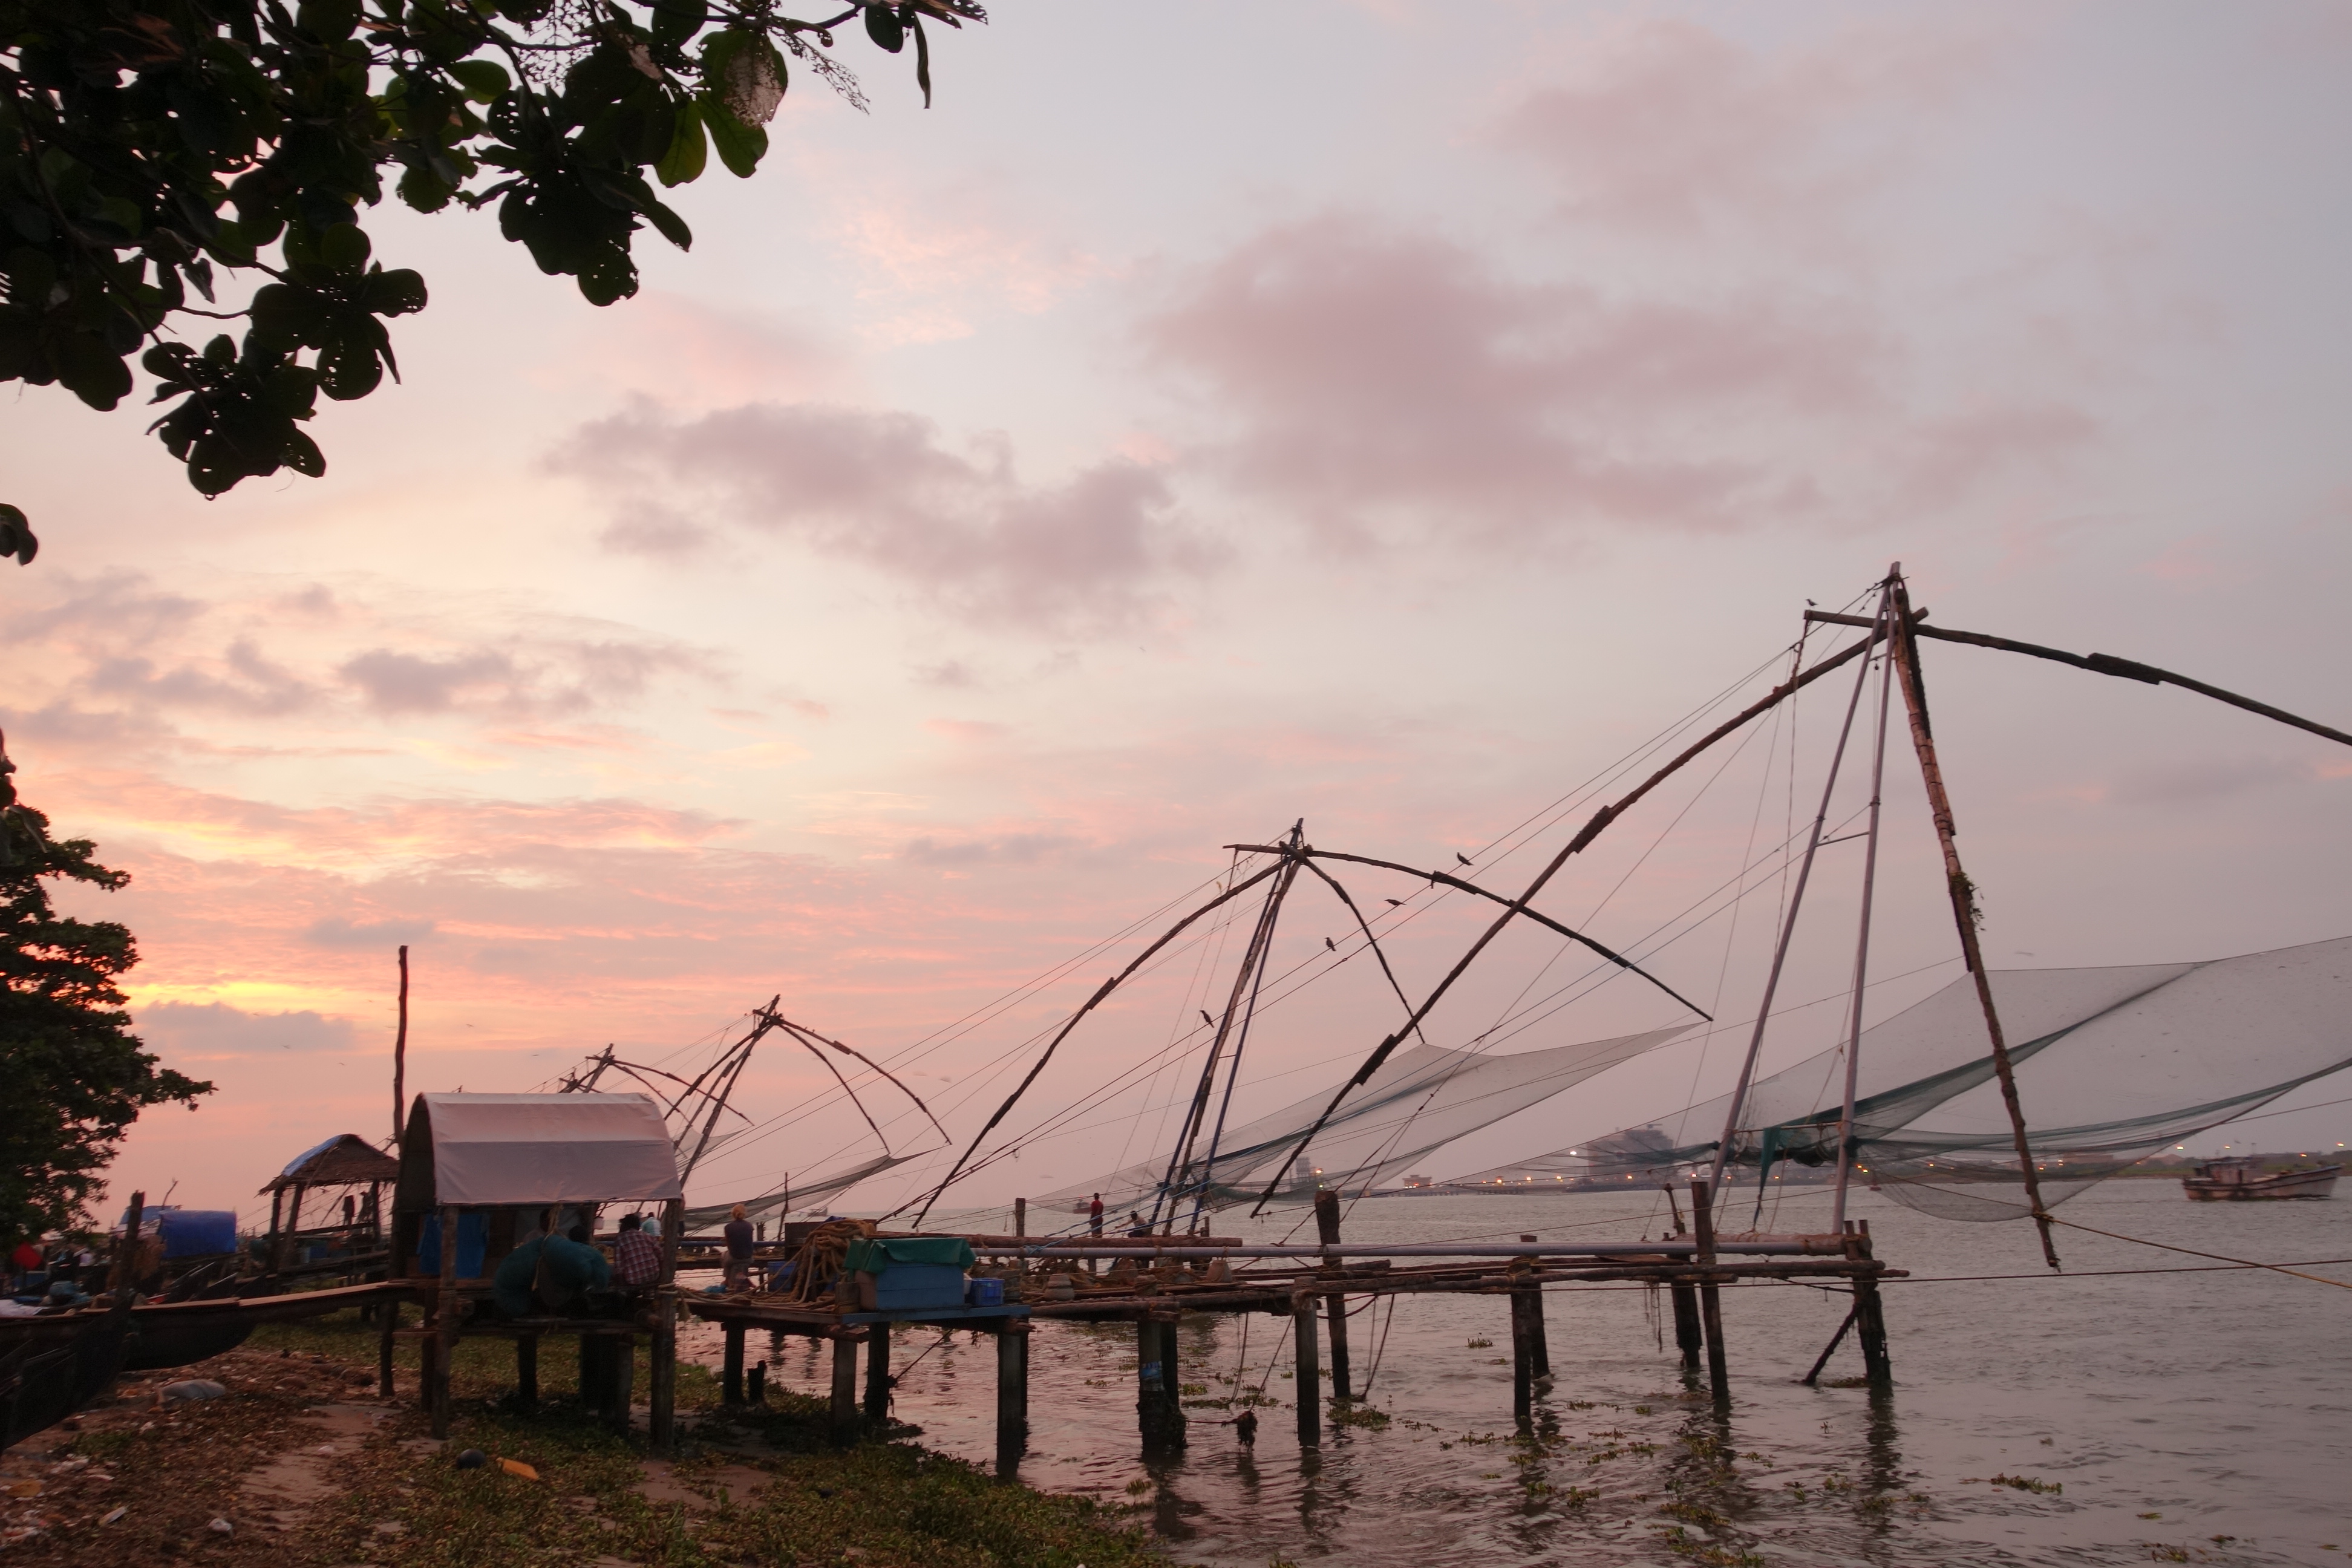
india, kochin, fishingnet, cloud, water, sky, plant, afterglow, tree, lake, dusk, horizon, bank, leisure, landscape, city, landmark, sunset, shore, dock, crane, coast, evening, bridge, ocean, fishing, tropics, nonbuilding structure, net, sunrise, reservoir, bay, vacation, pier, tourism, sea, beach, hill, red sky at morning, wave, recreation, suspension bridge, tourist attraction, river, sound